Pygmy (novel)

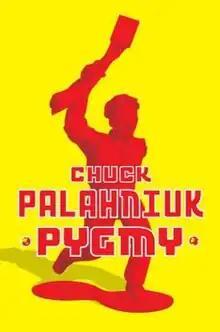
First edition cover

Pygmy is an epistolary novel by Chuck Palahniuk. It was released on May 5, 2009.